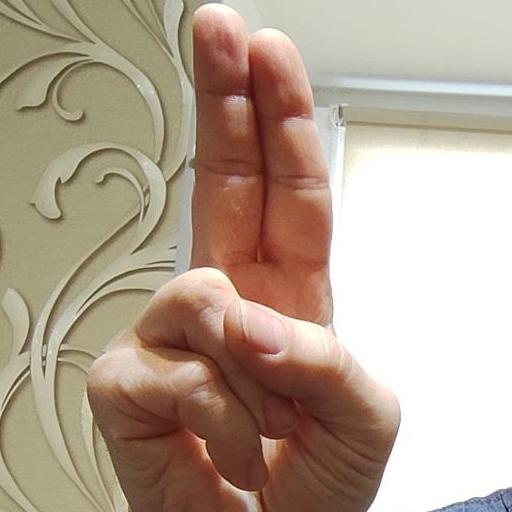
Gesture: two_up